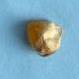
Maize quality: Bad